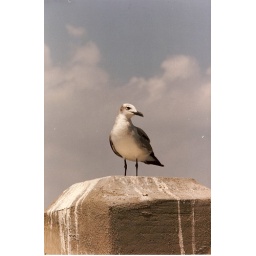
See lots of these birds all over the beach park area.